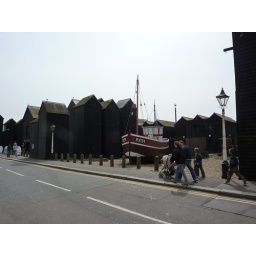
Tall black net huts and an old boat near the beach at Hastings